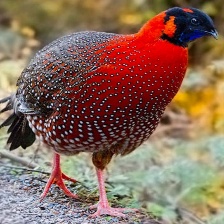
Species: SATYR TRAGOPAN
Scientific name: TRAGOPAN SATYRA